The Visitors (ABBA album)

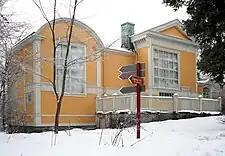
The studio of Julius Kronberg at Skansen in Stockholm.

Rune Söderqvist, who had worked with the band on previous designs, was put in charge of the artwork, and came up with an "angel" concept that was based on the album's title and its closing track "Like an Angel Passing Through My Room". The next step was to develop this concept into an idea. As he recalled, "I knew that the painter Julius Kronberg had painted a lot of angels in his time... so I located his studio – at the Skansen park [in Stockholm] – which contained several of his paintings". With photographer Lasse Larsson's help, Söderqvist gathered the band in Kronberg's atelier (in a room with paintings of Eros) and photographed them with a giant painting of an angel as the backdrop.